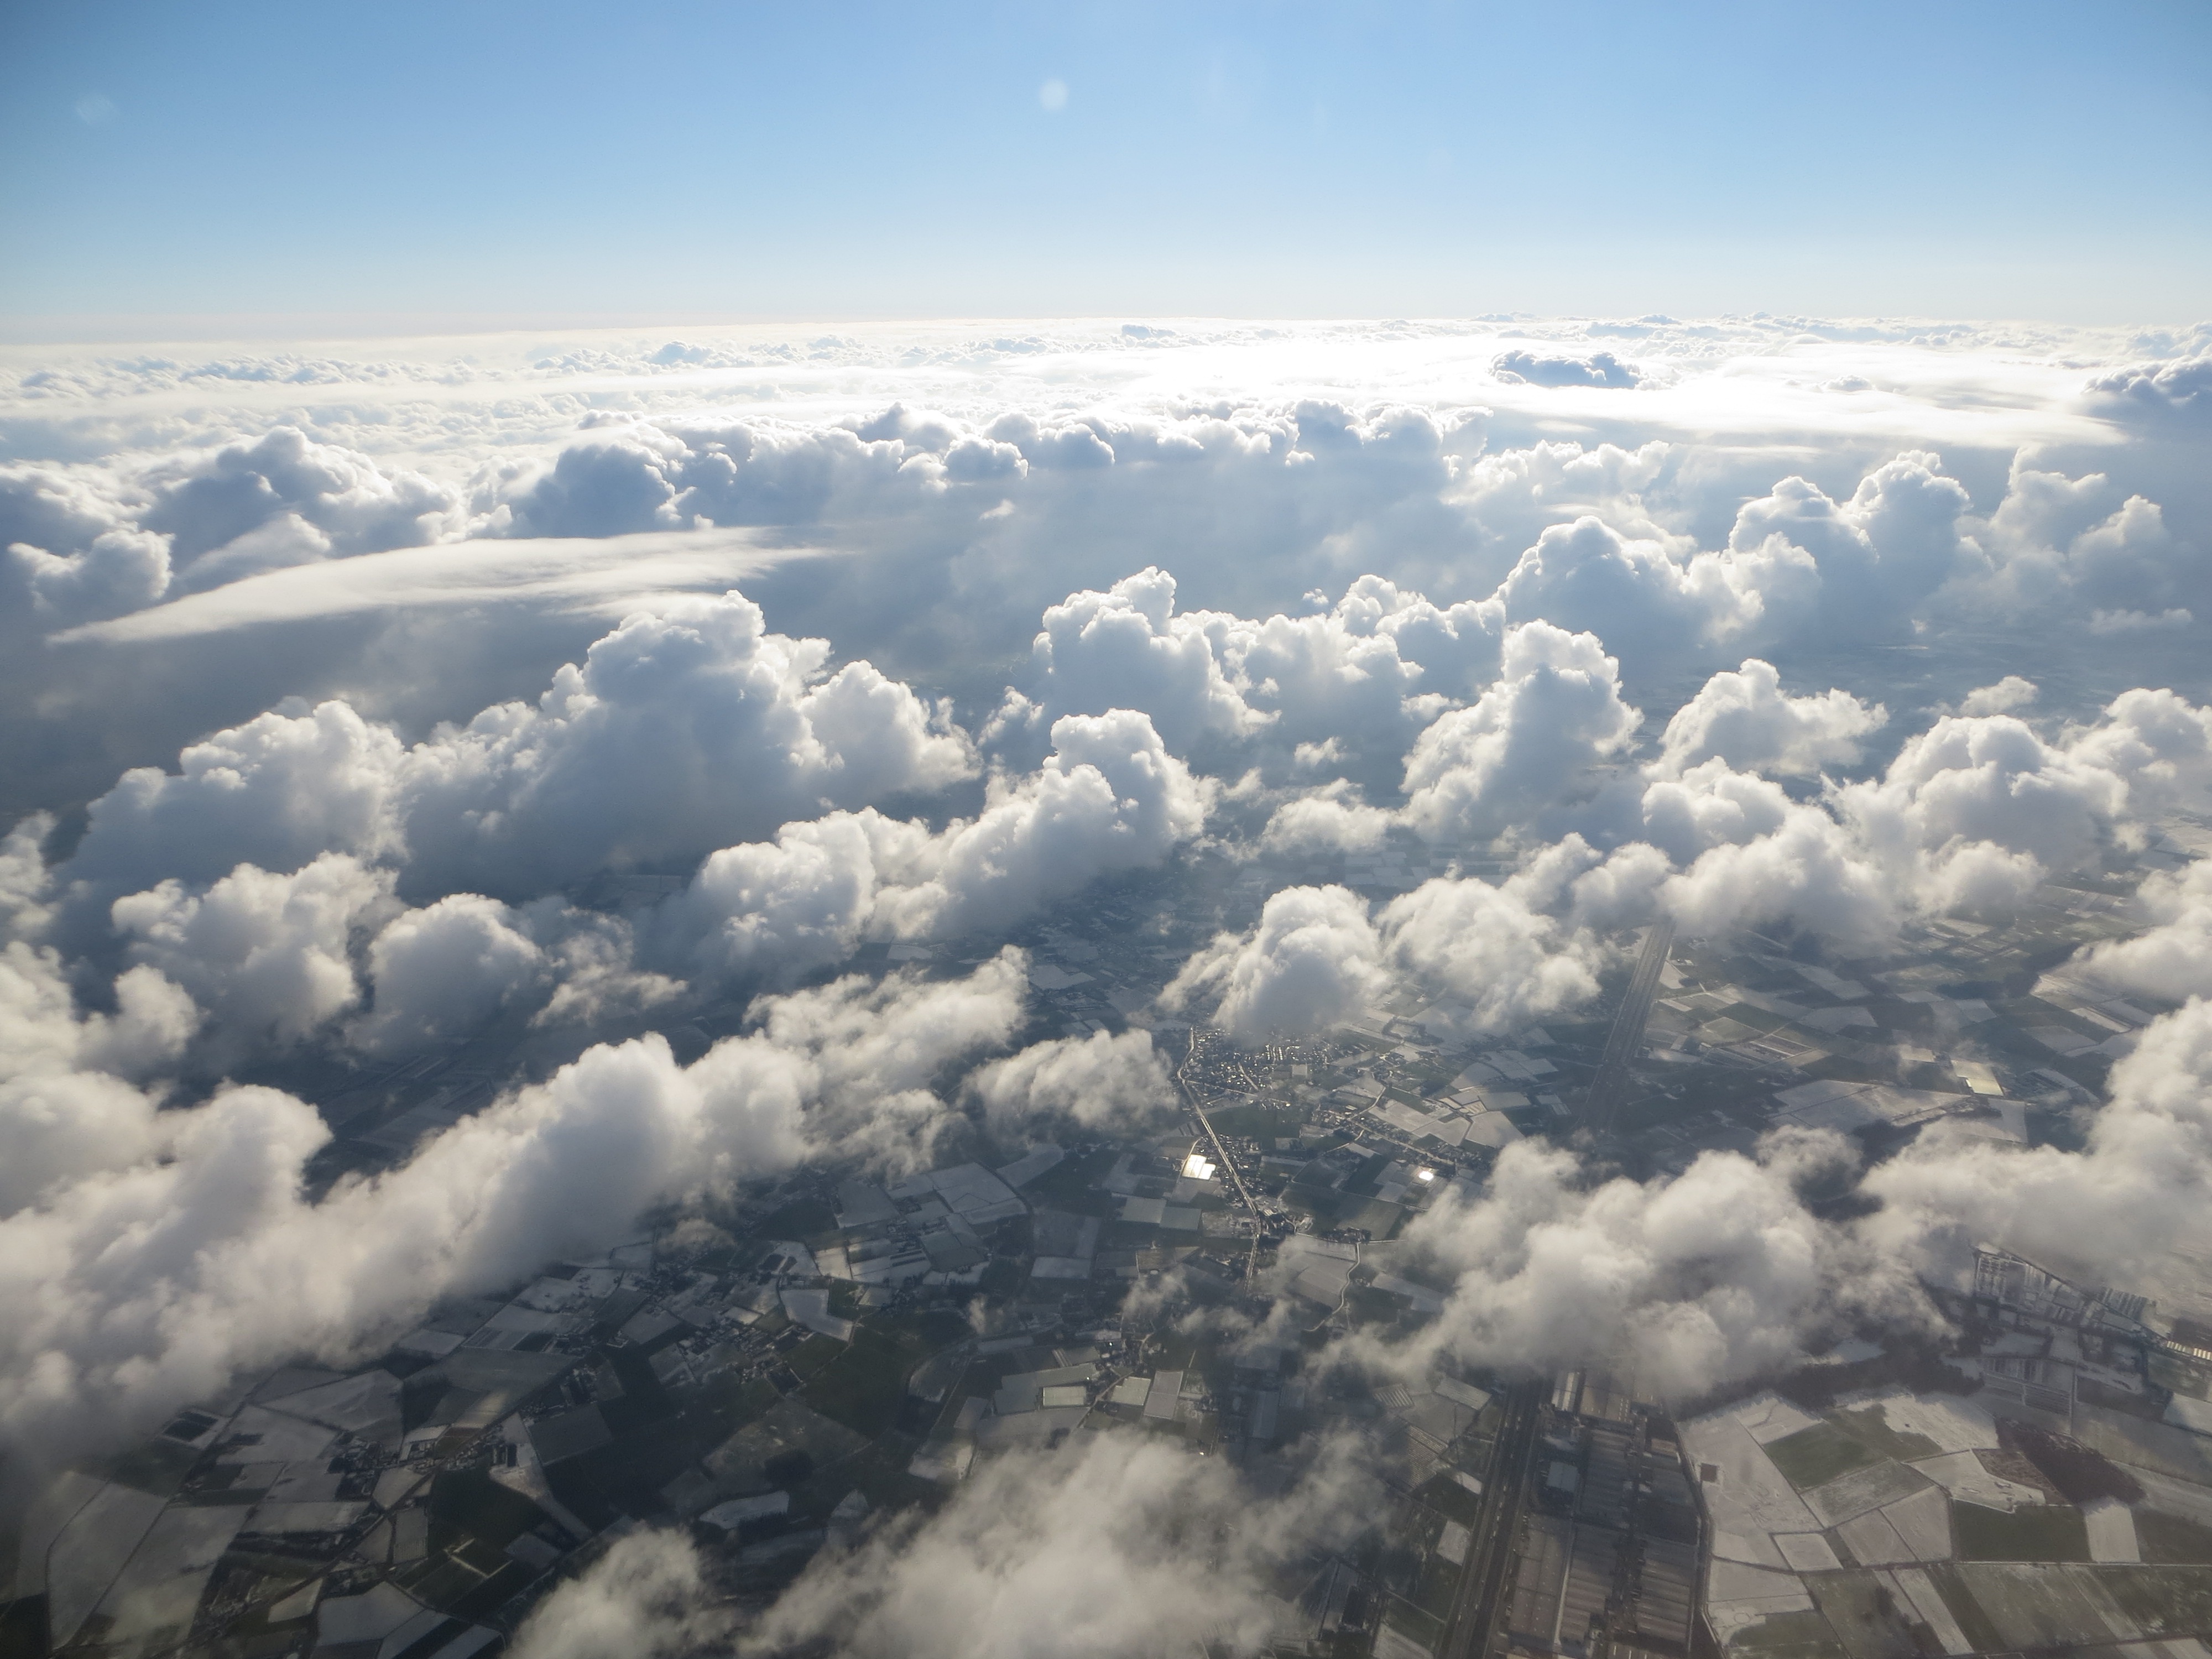
horizon, mountain, cloud, sky, sunlight, view, atmosphere, mountain range, plane, flight, cumulus, plain, top view, clouds, aerial photography, meteorological phenomenon, atmosphere of earth